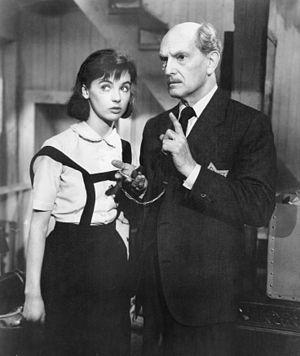
Le Journal d'Anne Frank est un film américain réalisé par George Stevens et sorti en 1959.